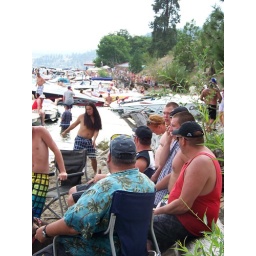
A look down the beach towards McCoy's. Our entertainment was watching people cross over the ropes.